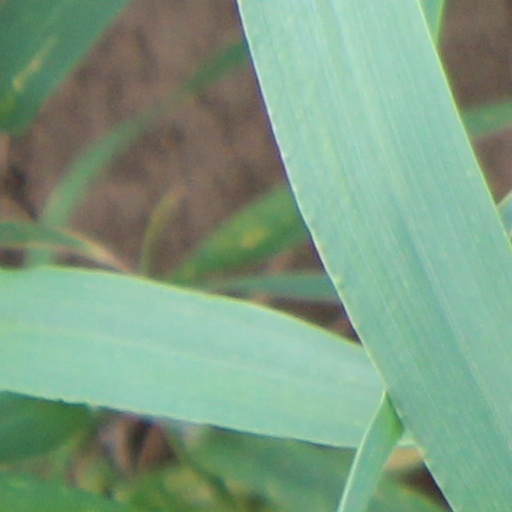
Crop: wheat